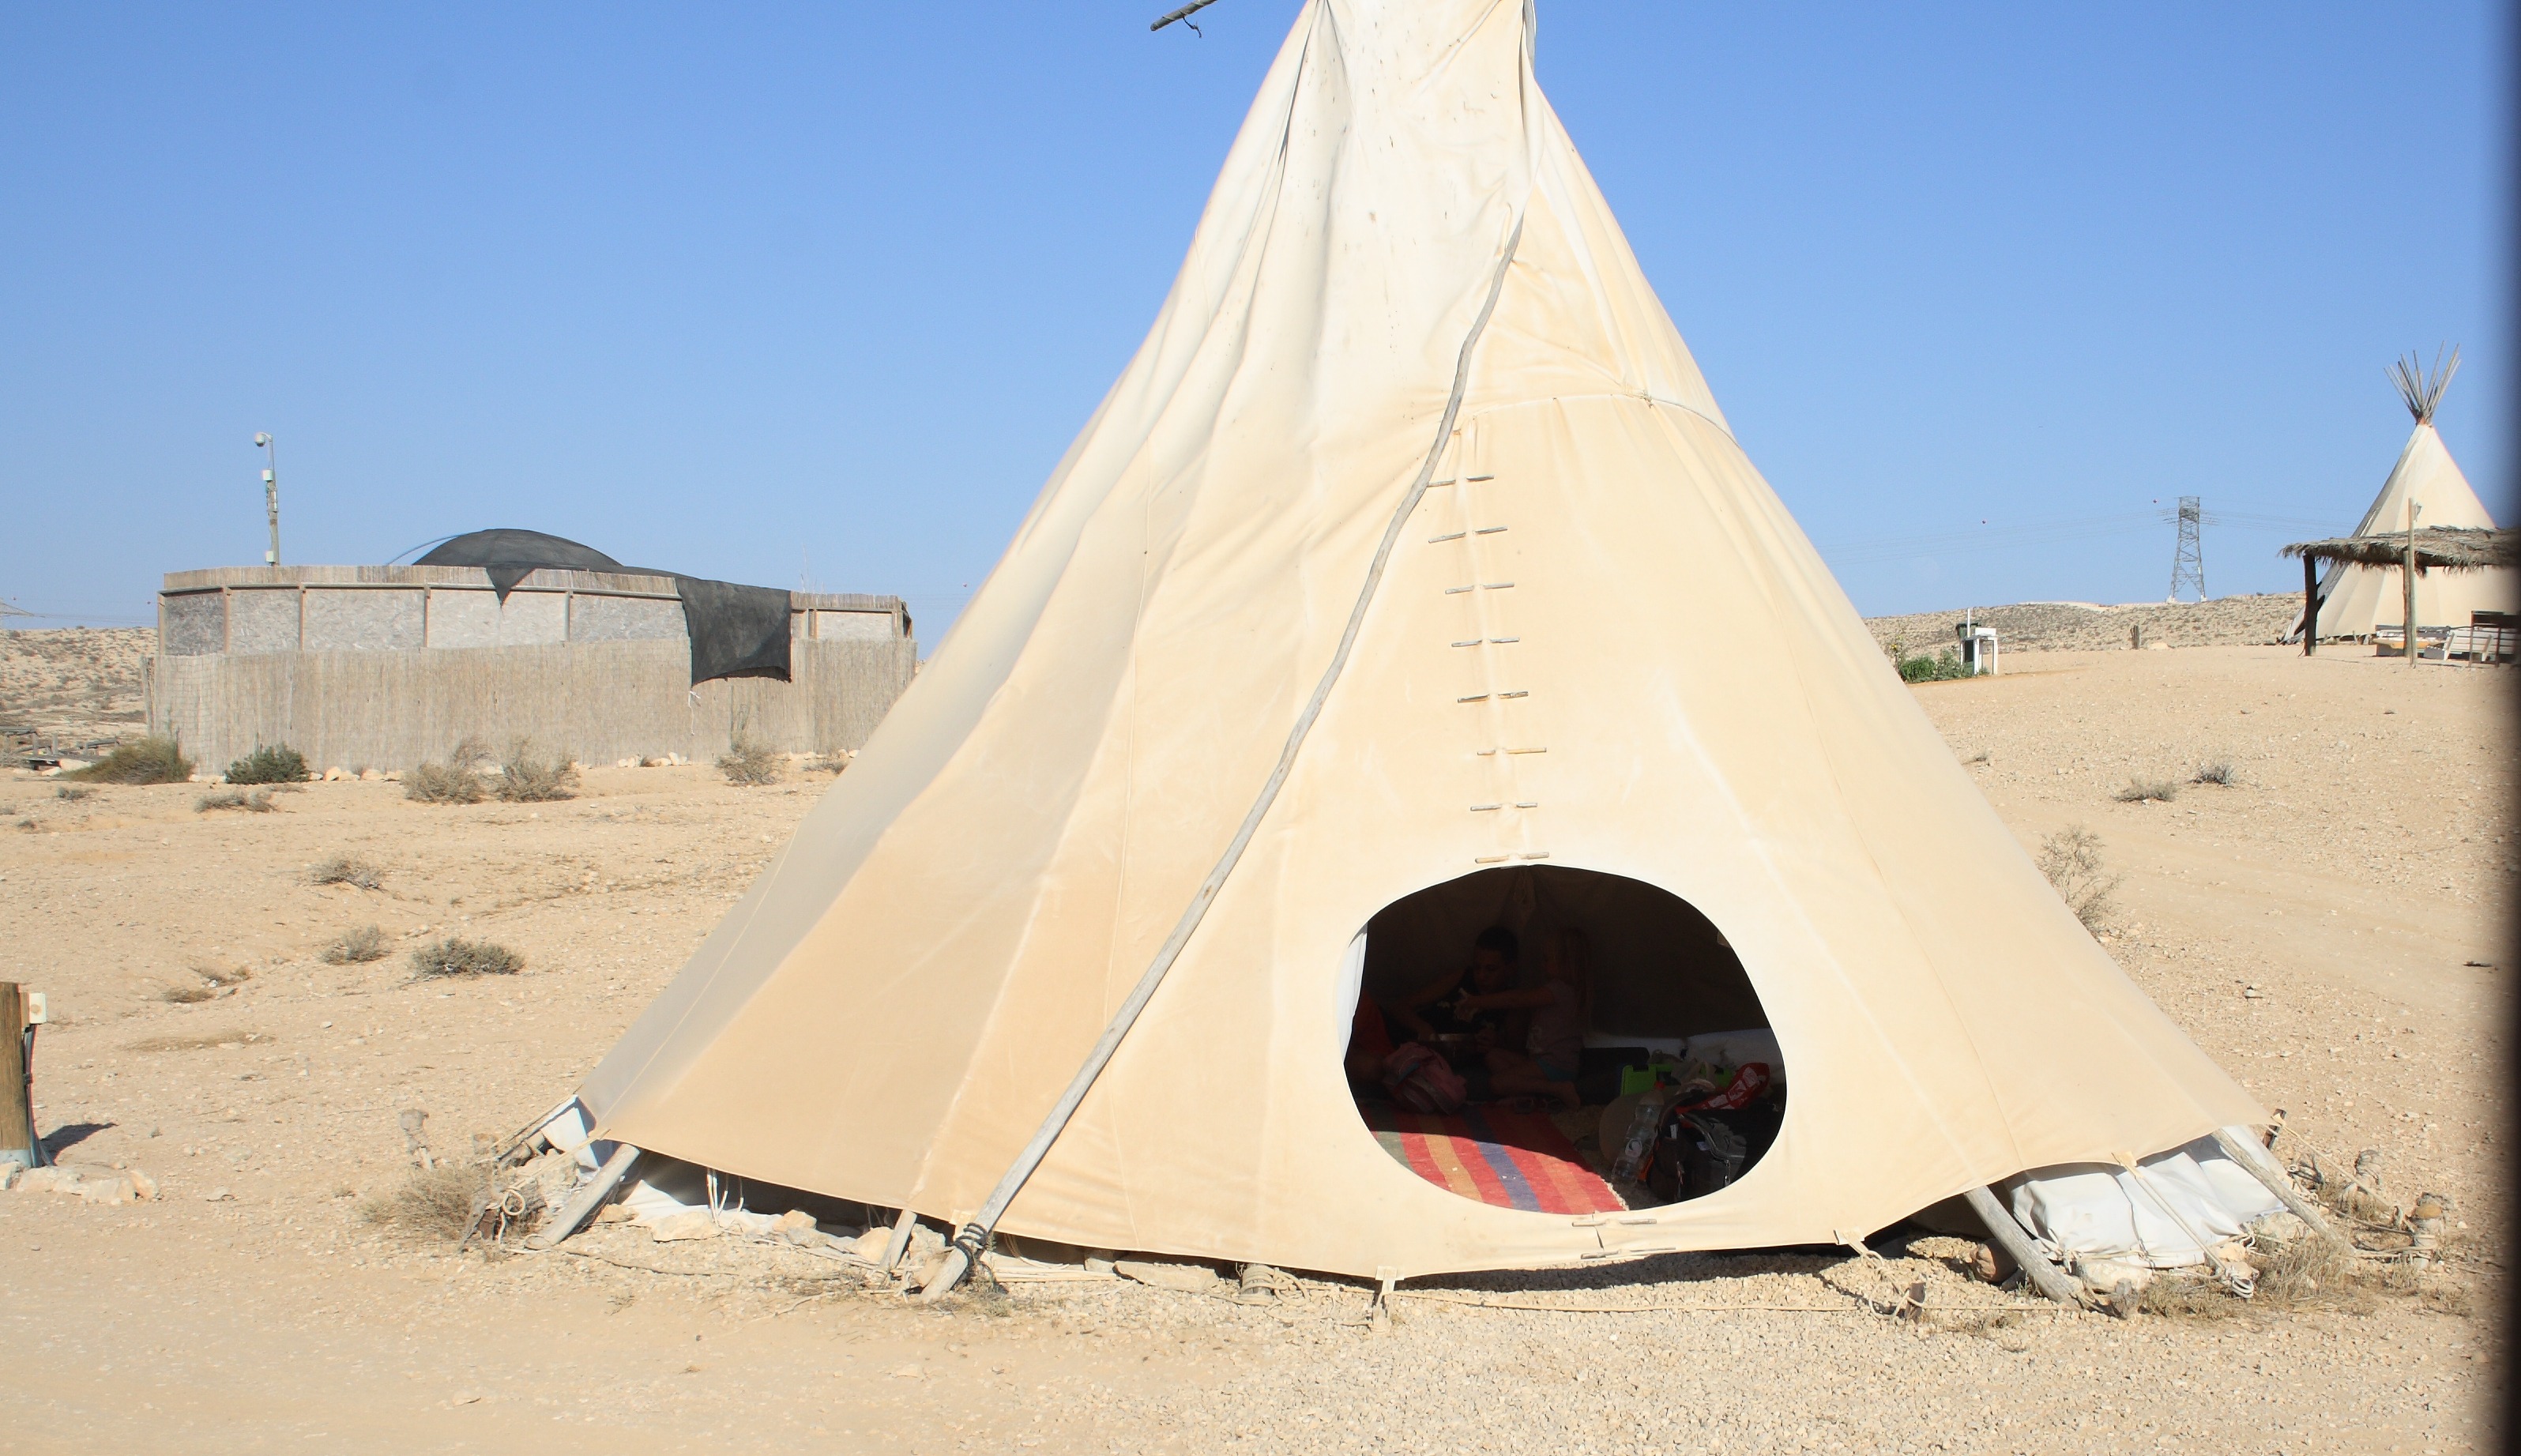
sand, monument, tent, native, shelter, american, camp, dome, teepee, indian, tipi, tepee